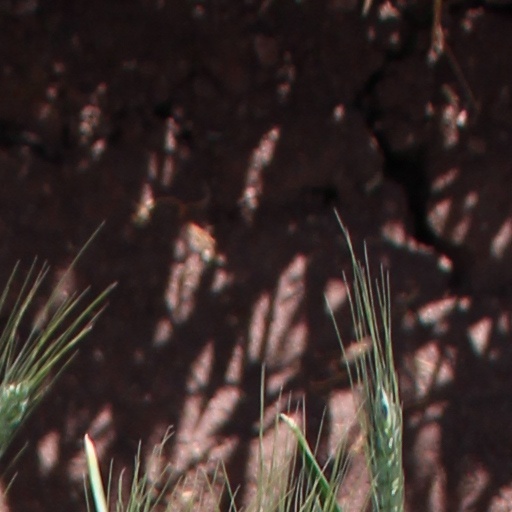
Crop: wheat